Seki Station (Mie)

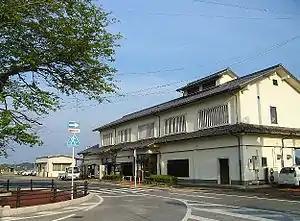
Seki Station

is a passenger railway station of West Japan Railway Company (JR-West) located in the city of Kameyama, Mie Prefecture, Japan.